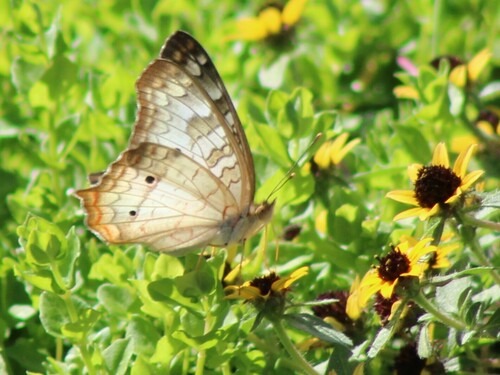
Scientific name: Anartia jatrophae
Common name: White peacock
Family: Nymphalidae
Order: Lepidoptera
Pollinator type: Primary pollinator
Habitat: Gardens, parks, and open areas
Geographic range: Southern United States to Argentina
Conservation status: Least Concern